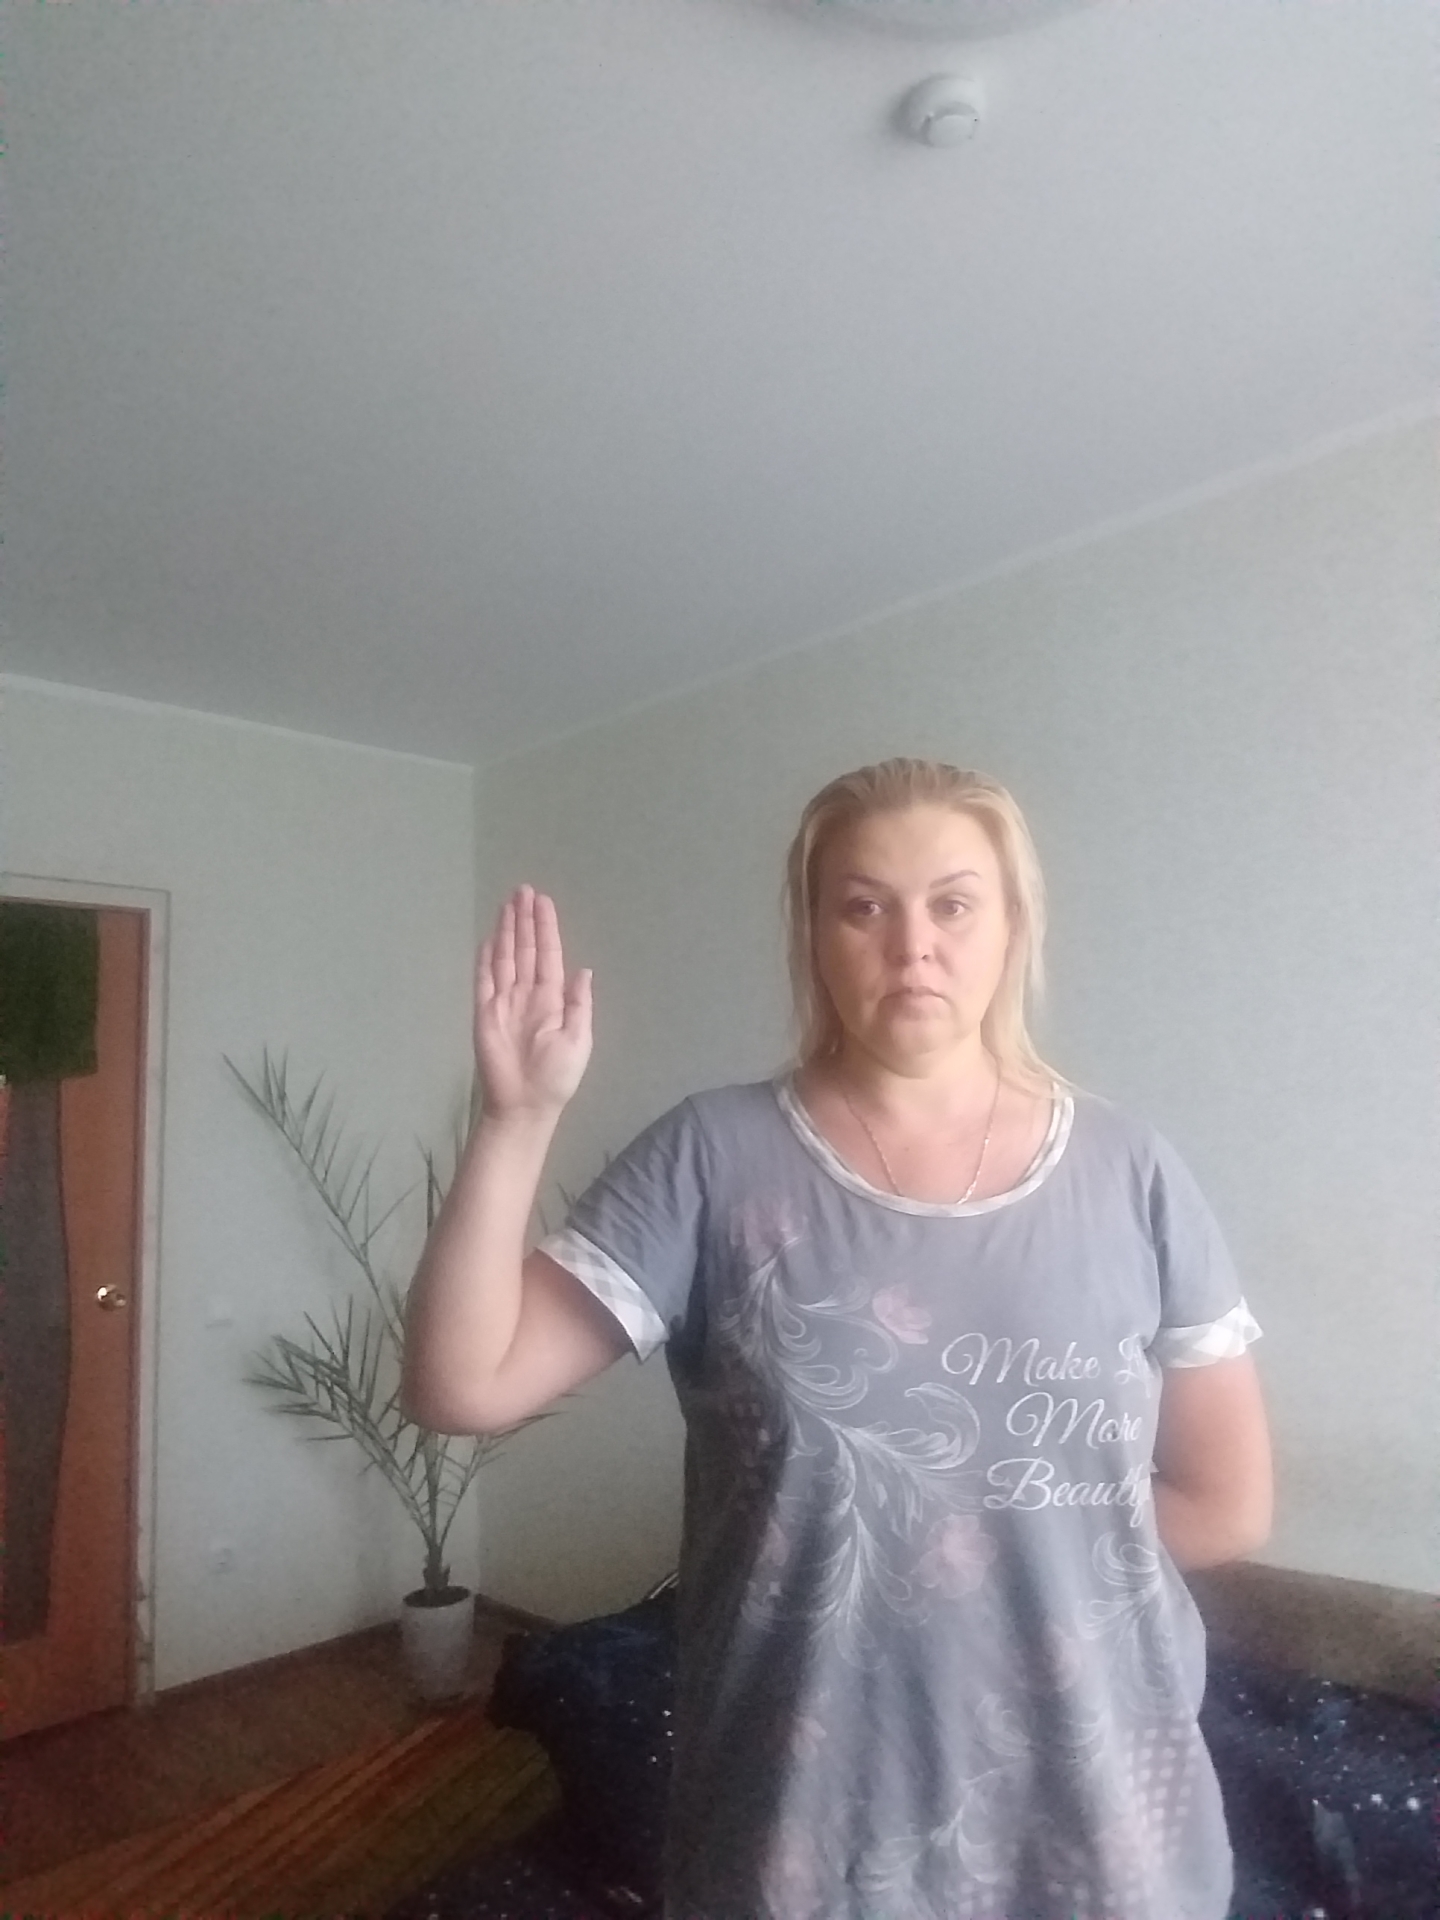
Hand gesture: stop